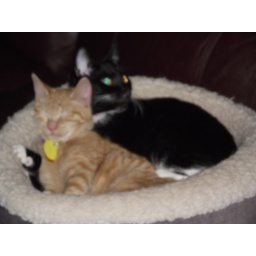
The new girls in the HP house